Izabela Kowalińska

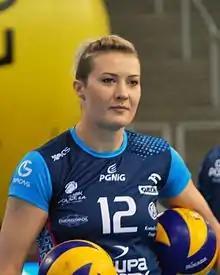
Izabela Kowalińska

Izabela Żebrowska Kowalińska (born ) is a Polish volleyball player, playing as an opposite. She is part of the Poland women's national volleyball team.